Sōka Station

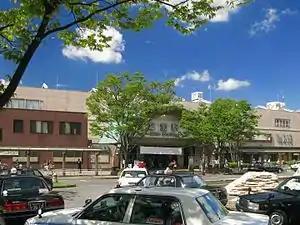
The east side of Sōka Station in September 2012

is a passenger railway station located in the city of Sōka, Saitama, Japan, operated by the private railway operator Tōbu Railway. It is one stop away from the border between Tokyo and Saitama Prefecture.